Gracie Gold

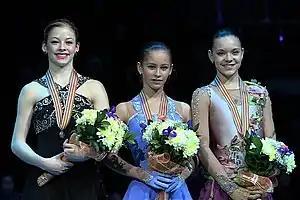
Gold (left) won the silver medal at the 2012 Junior World Championships

Gold made her international debut at the Junior Grand Prix in Tallinn, Estonia, winning gold. She qualified for the 2012 U.S. Championships at the junior level, where she won both the short and long programs to win the gold medal. She scored 178.92 points, a record for a junior in the women's U.S. Championships. She won gold in all seven of her competitions for the season leading into the U.S. Championships. She competed at the 2012 World Junior Championships in Minsk, Belarus. Gold won the silver medal at the event. She signed with IMG (International Management Group).